French Army order of battle (1914)

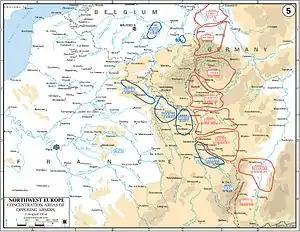
French Army order of battle on 2 August 1914

The order of the battle of the French Army in August 1914 was planned according to the mobilisation and concentration Plan XVII and applied on 2 August 1914, the day before the German Empire declared war.